Llyn Trawsfynydd

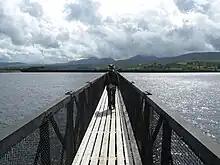
Llyn Trawsfynydd footbridge

The lake was created between 1924 and 1928 by building four dams in order to supply water for Maentwrog power station.